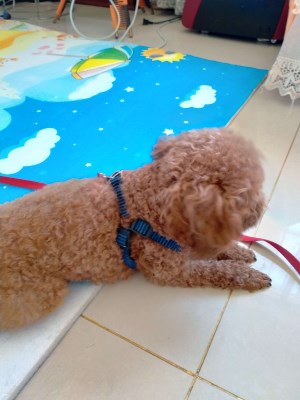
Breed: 7449-n000128-teddy